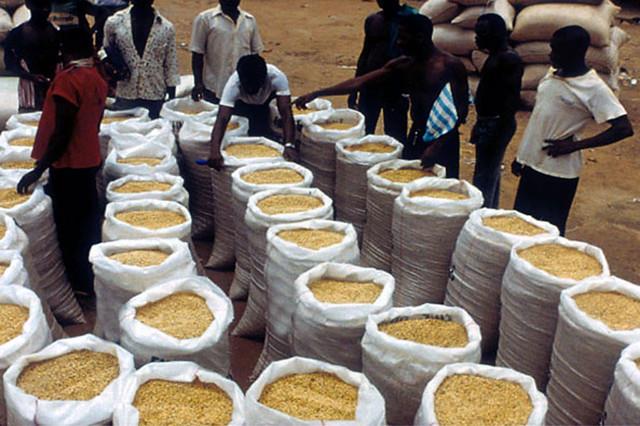
Wakulima mbalimbali wakiwa wamesimama mbele ya magunia meupe yaliyojaa nafaka za mahindi, ikiwa magunia hayo yanasubiri kufungwa ili yapelekwe sokoni kwa ajili ya kuuzwa.